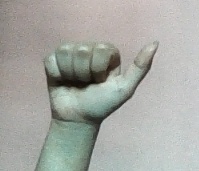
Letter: dhad